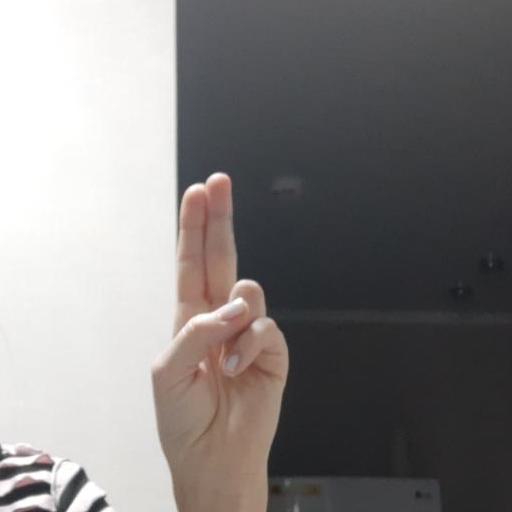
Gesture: two_up